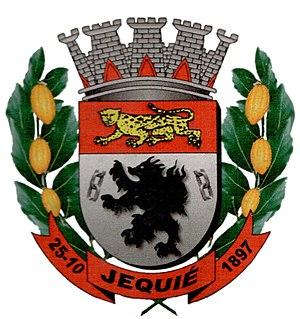
Jequié est une ville brésilienne du centre-sud de l'État de Bahia.